Opel Rekord

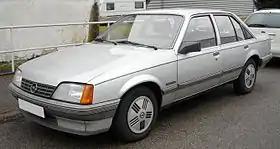
E2 (2008)

The Opel Rekord is a large family car which was built in eight generations by the German car manufacturer Opel. Between 1953 and 1986, approximately ten million were sold.